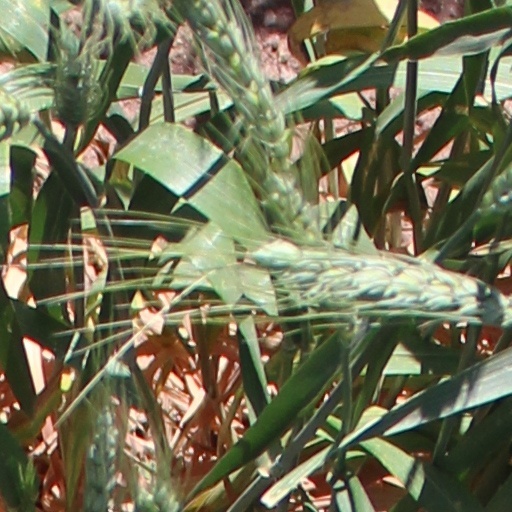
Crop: wheat